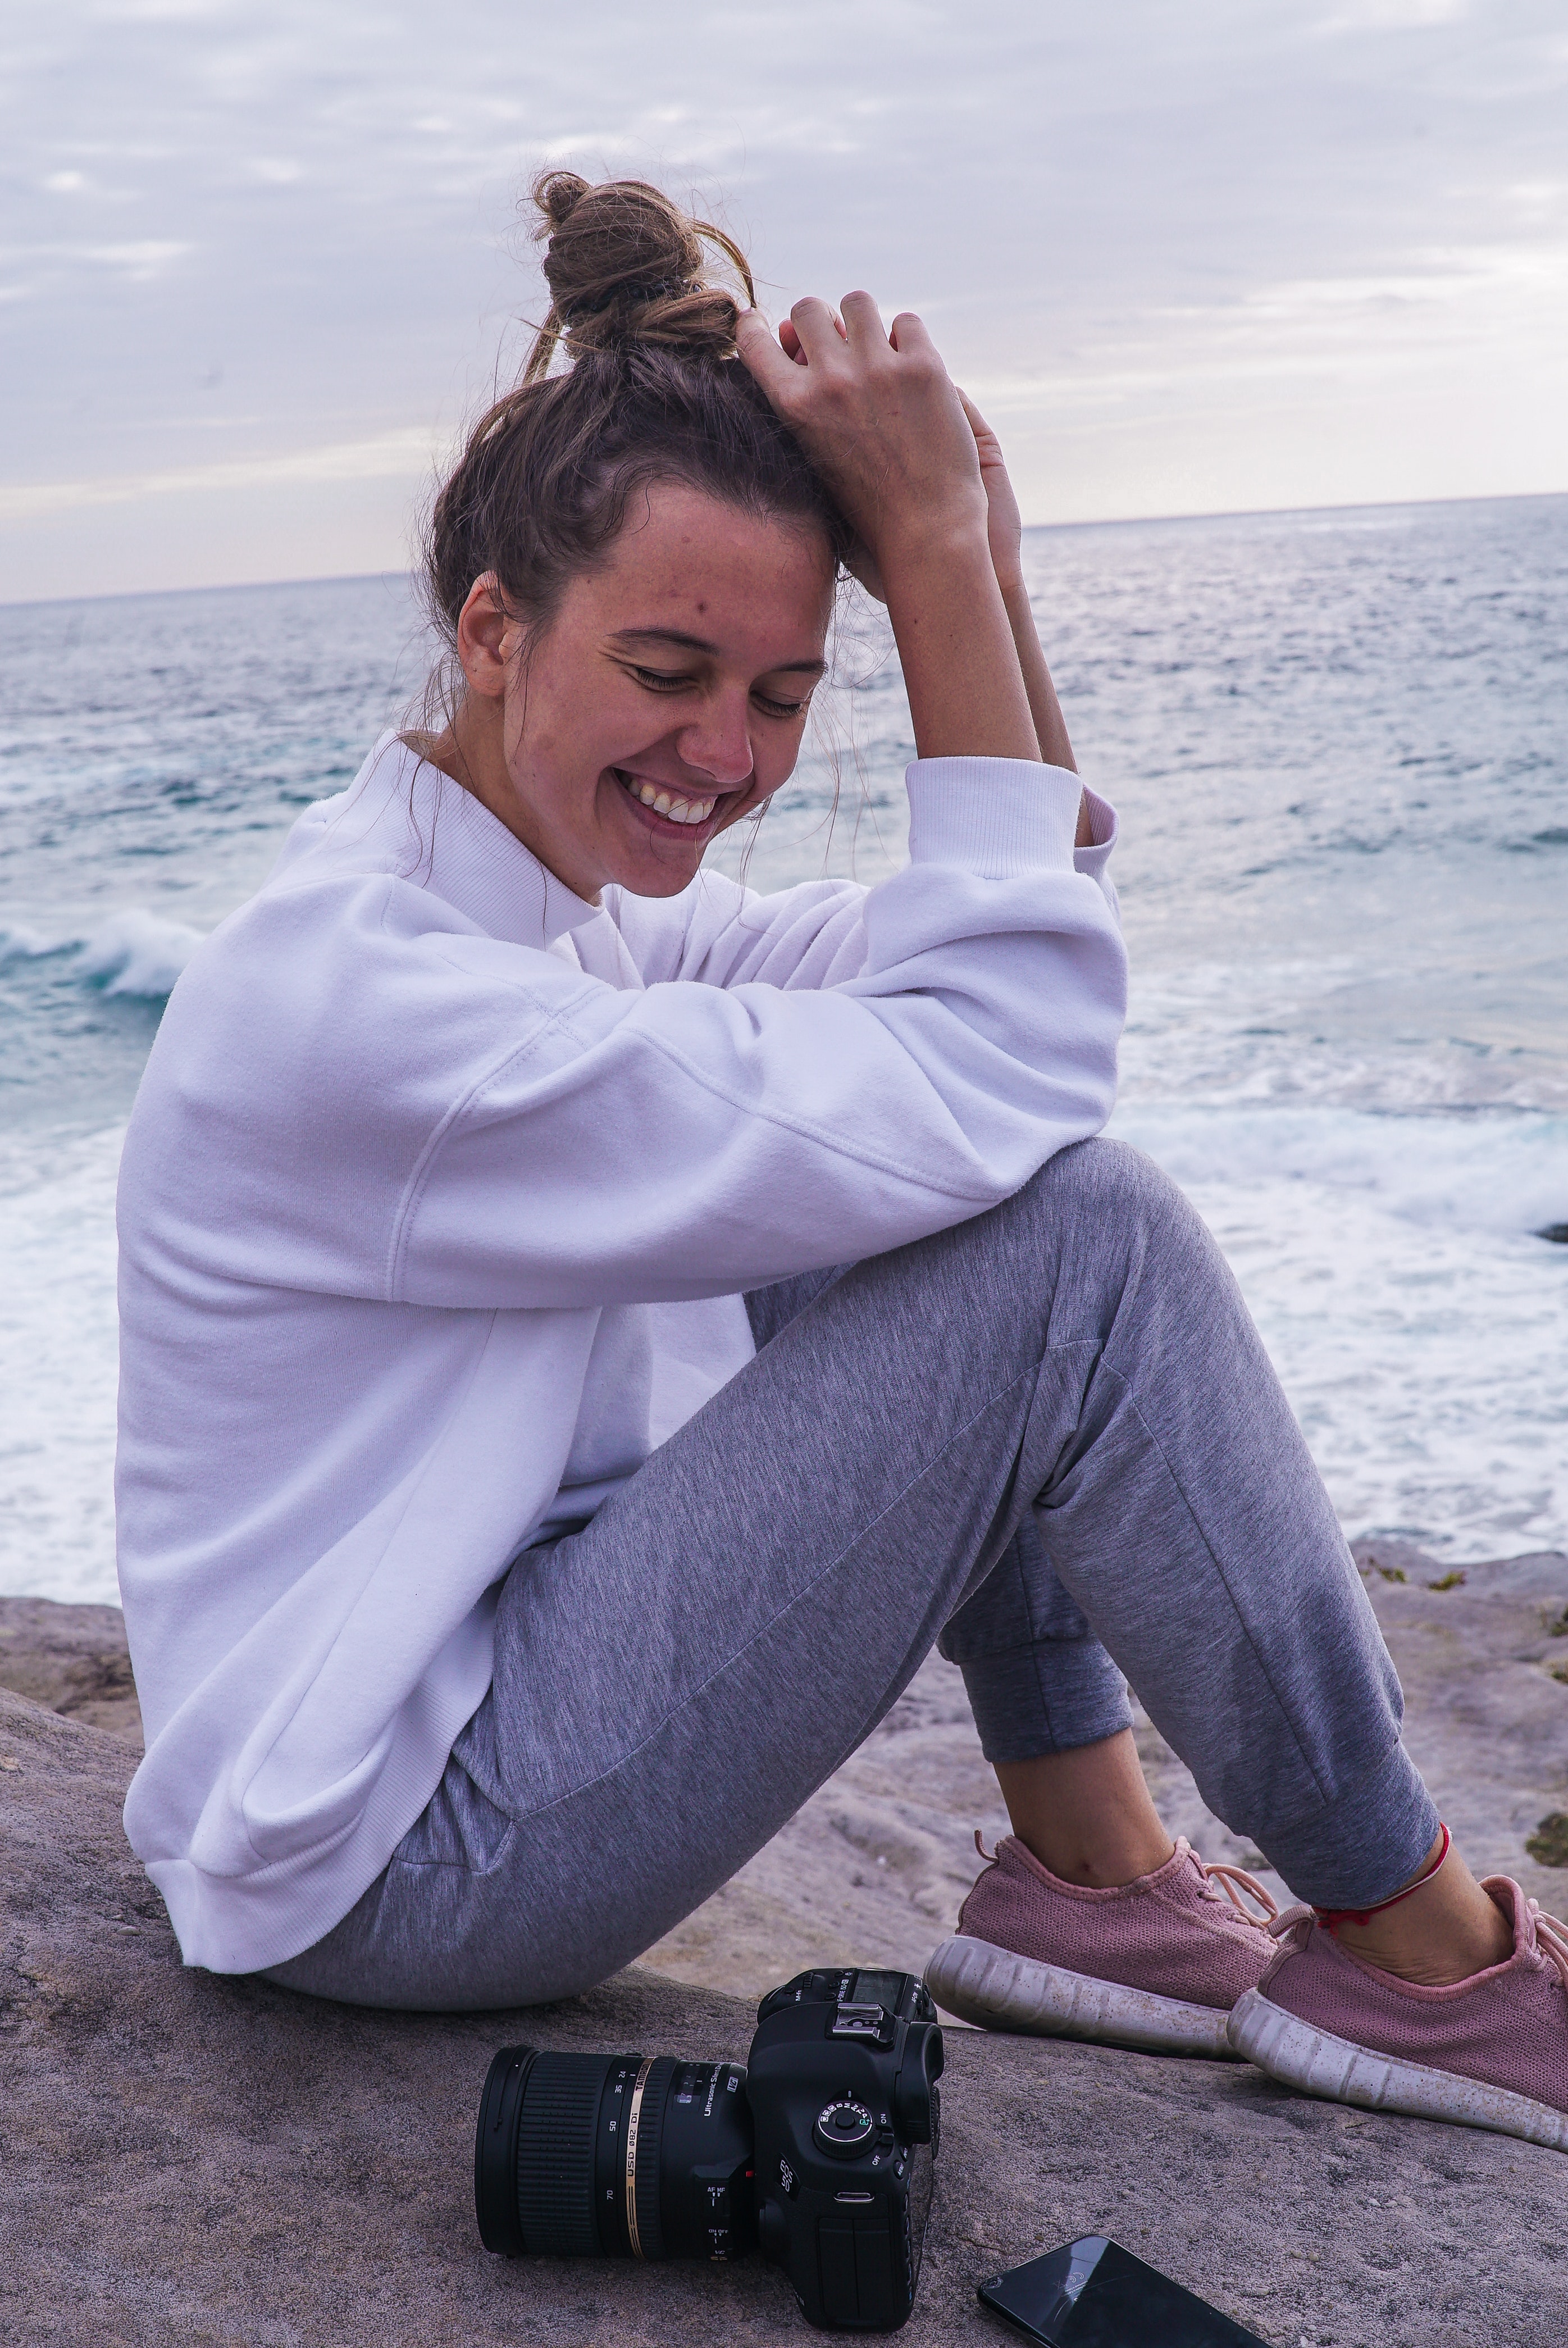
photograph, sitting, vacation, sea, ocean, fun, photography, joint, photo shoot, leg, happy, smile, beach, leisure, coast, shoe